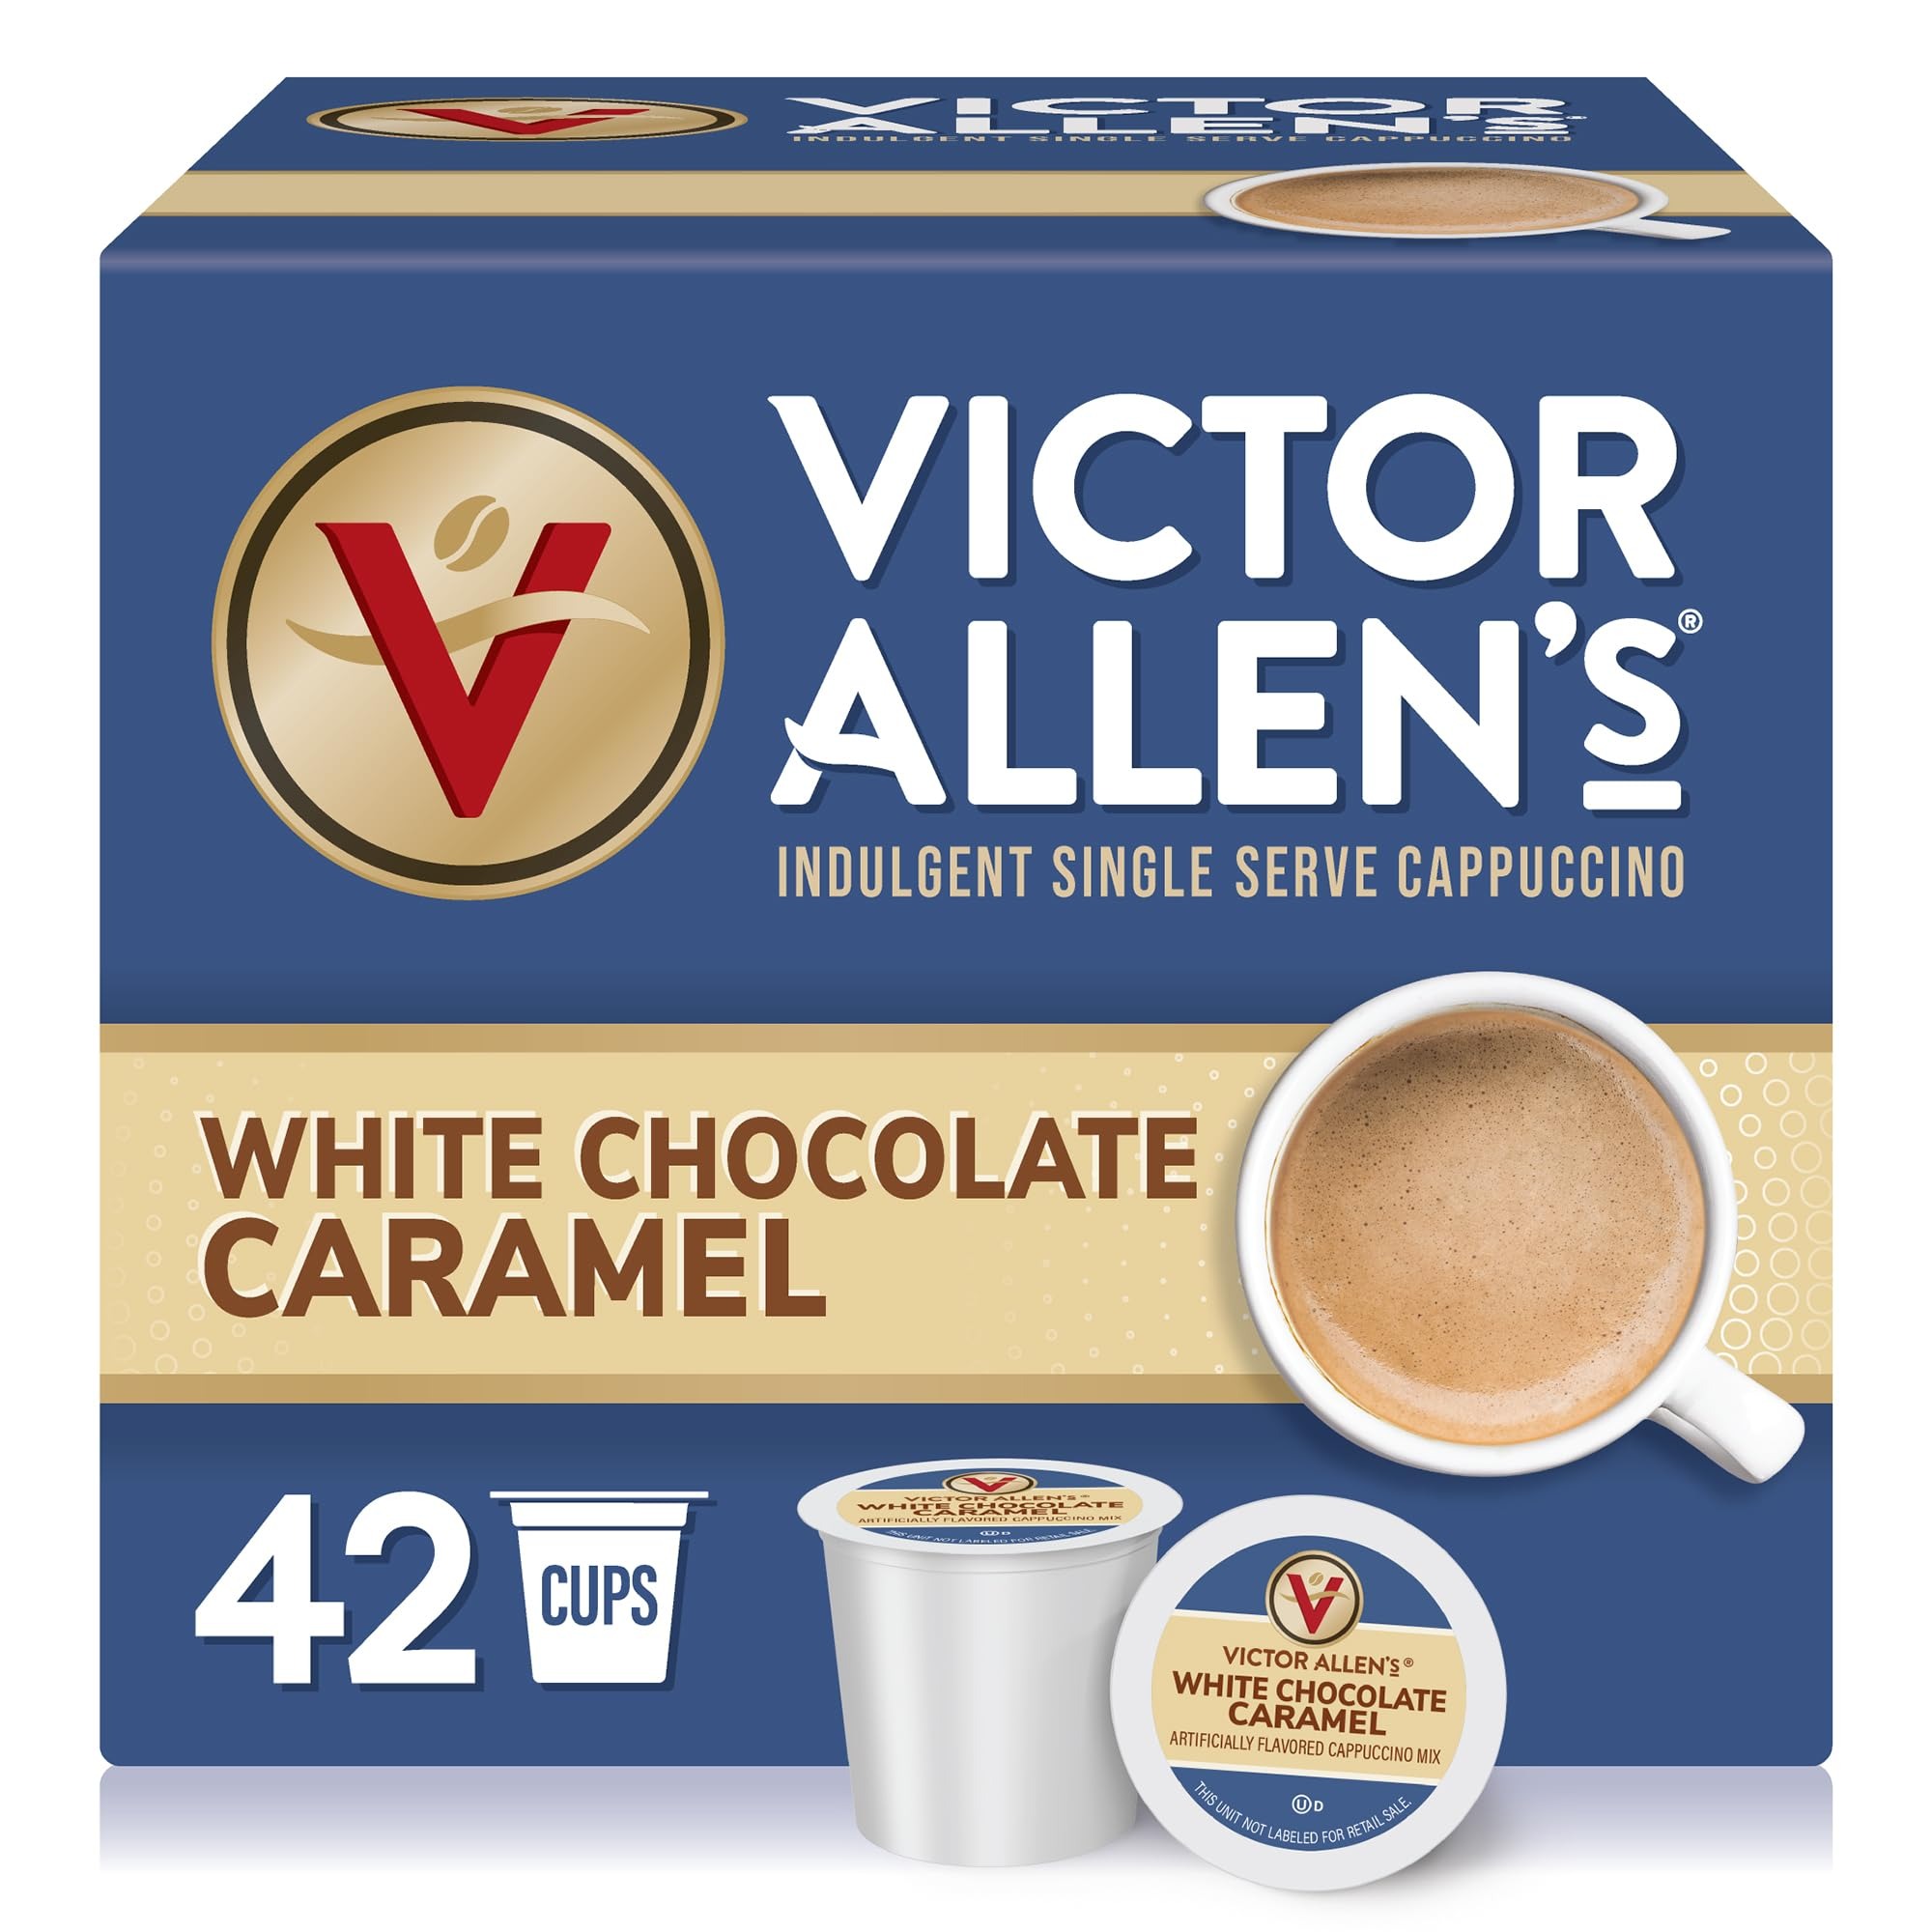
Item Name: Victor Allen's Coffee White Chocolate Caramel Flavored Cappuccino, 42 Count, Single Serve Cups for Keurig K-Cup Brewers
Bullet Point 1: Contains 1 box of 42 pods of Victor Allen's White Chocolate Caramel Cappuccino Single Serve Pods (42 pods total)
Bullet Point 2: Sweet, creamy white chocolate and delicious caramel flavors swirled into one unbelievable beverage.
Bullet Point 3: Victor Allen’s Coffee offers a wide selection of coffee choices from light, medium and dark roasts to everyday and seasonal flavors, in bagged, single serve and ready to drink.
Bullet Point 4: Brand Story: Since 1979 Victor Allen has been proud to bring you high quality, roaster fresh perfection. We source 100% Arabica beans from all over the world and use precision roasting techniques to guarantee the very best coffee
Bullet Point 5: This product is 100% Gluten Free, Non-GMO and certified Kosher-OU-D (Dairy).
Bullet Point 6: Brewing recommendations: Load your single serve cup into your brewer, next select the 8 fl oz setting on your brewer for best taste, press brew. To prevent dripping upon completion of brewing carefully tilt the single serve cup upon removal from your single serve coffee brewer. Enjoy your precision roasted Victor Allen’s Coffee!
Bullet Point 7: For use in all single serve coffee makers, including Keurig 2.0. Single Serve coffee pods for Keurig K-Cup Coffee makers. Keurig is a registered trademark of KEURIG GREEN MOUNTAIN, INC. K-Cups is a registered trademark of KEURIG GREEN MOUNTAIN, INC.
Bullet Point 8: Ingredients: Corn Syrup Solids, Sugar, Coconut Oil, Instance Coffee, Salt, Maltodextrin, Sodium, Caseinate, Cocoa (processed with alkali), Dipotassium Phosphate, Natural and Artificial Flavor, Caramel Color, Silicon Dioxide, Mono- and Diglycerides, Sucralose, Cellulose Gum. CONTAINS: MILK.
Bullet Point 9: Caffeine Content: Cappuccinos range from 15-25mgs per serving.
Bullet Point 10: Single Serve K-Cup Pods for Keurig K-Cup Brewers. Keurig is a registered trademark of KEURIG GREEN MOUNTAIN, INC. K-Cups is a registered trademark of KEURIG GREEN MOUNTAIN, INC.
Value: 42.0
Unit: Count

Price: 24.49